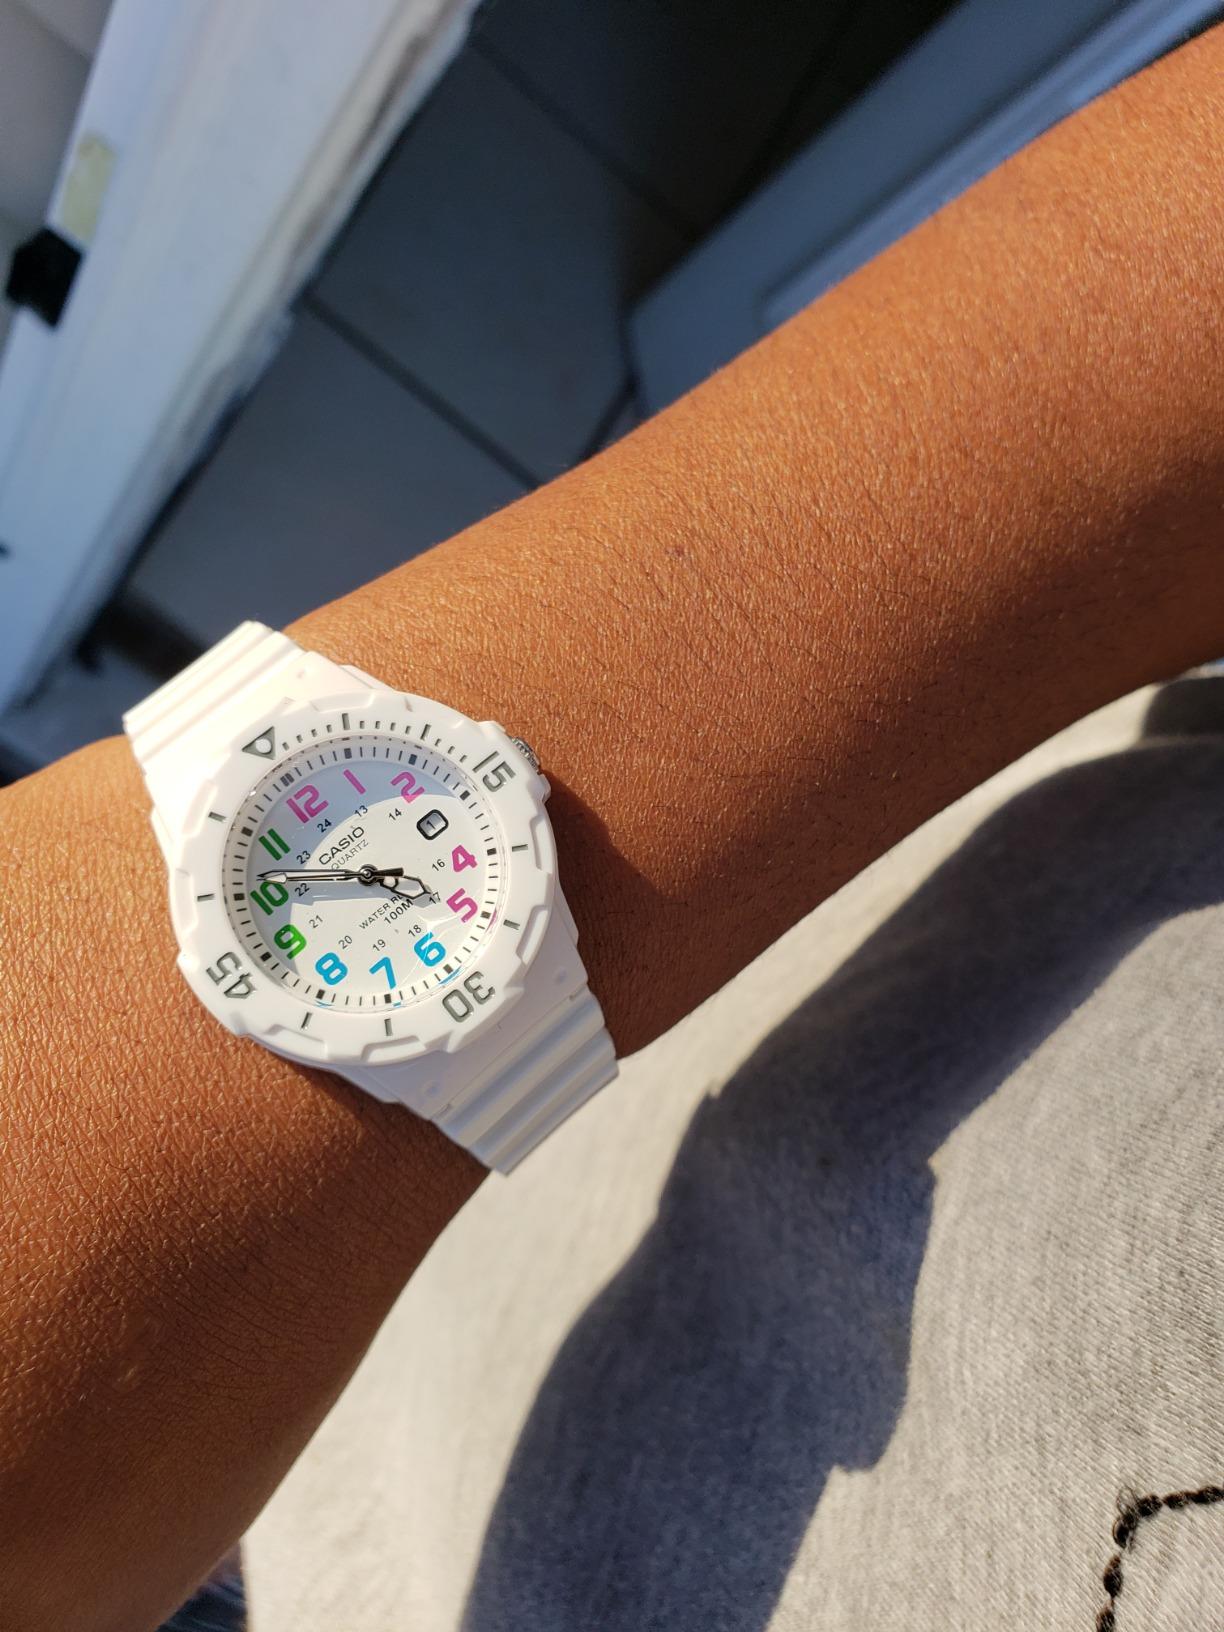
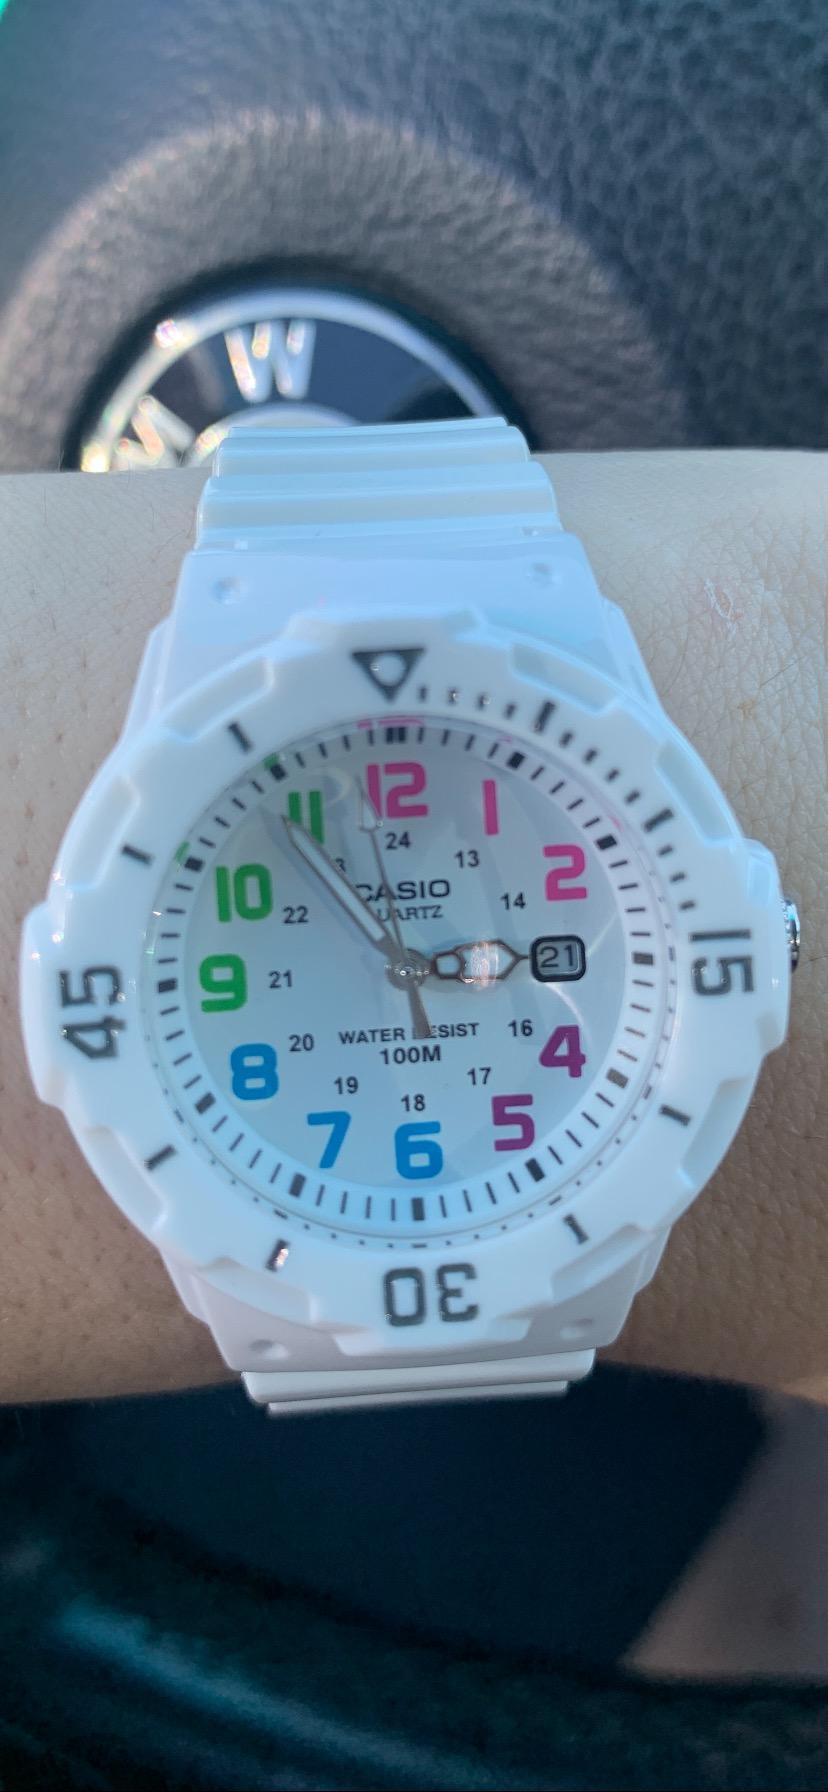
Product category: accessories_watch
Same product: yes